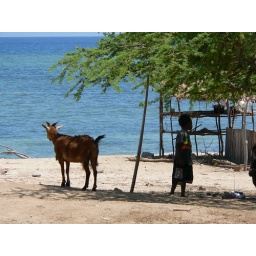
fishing boy with goat by the sea